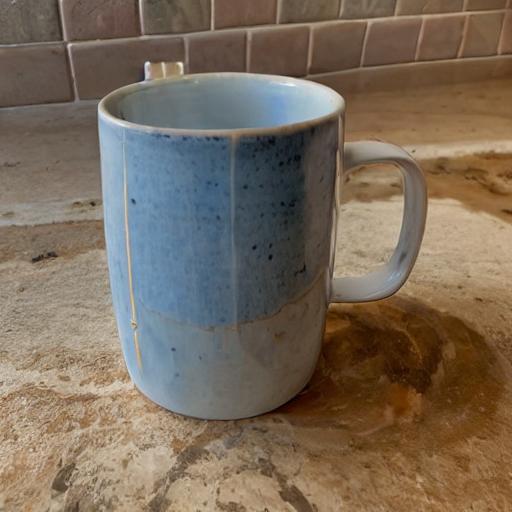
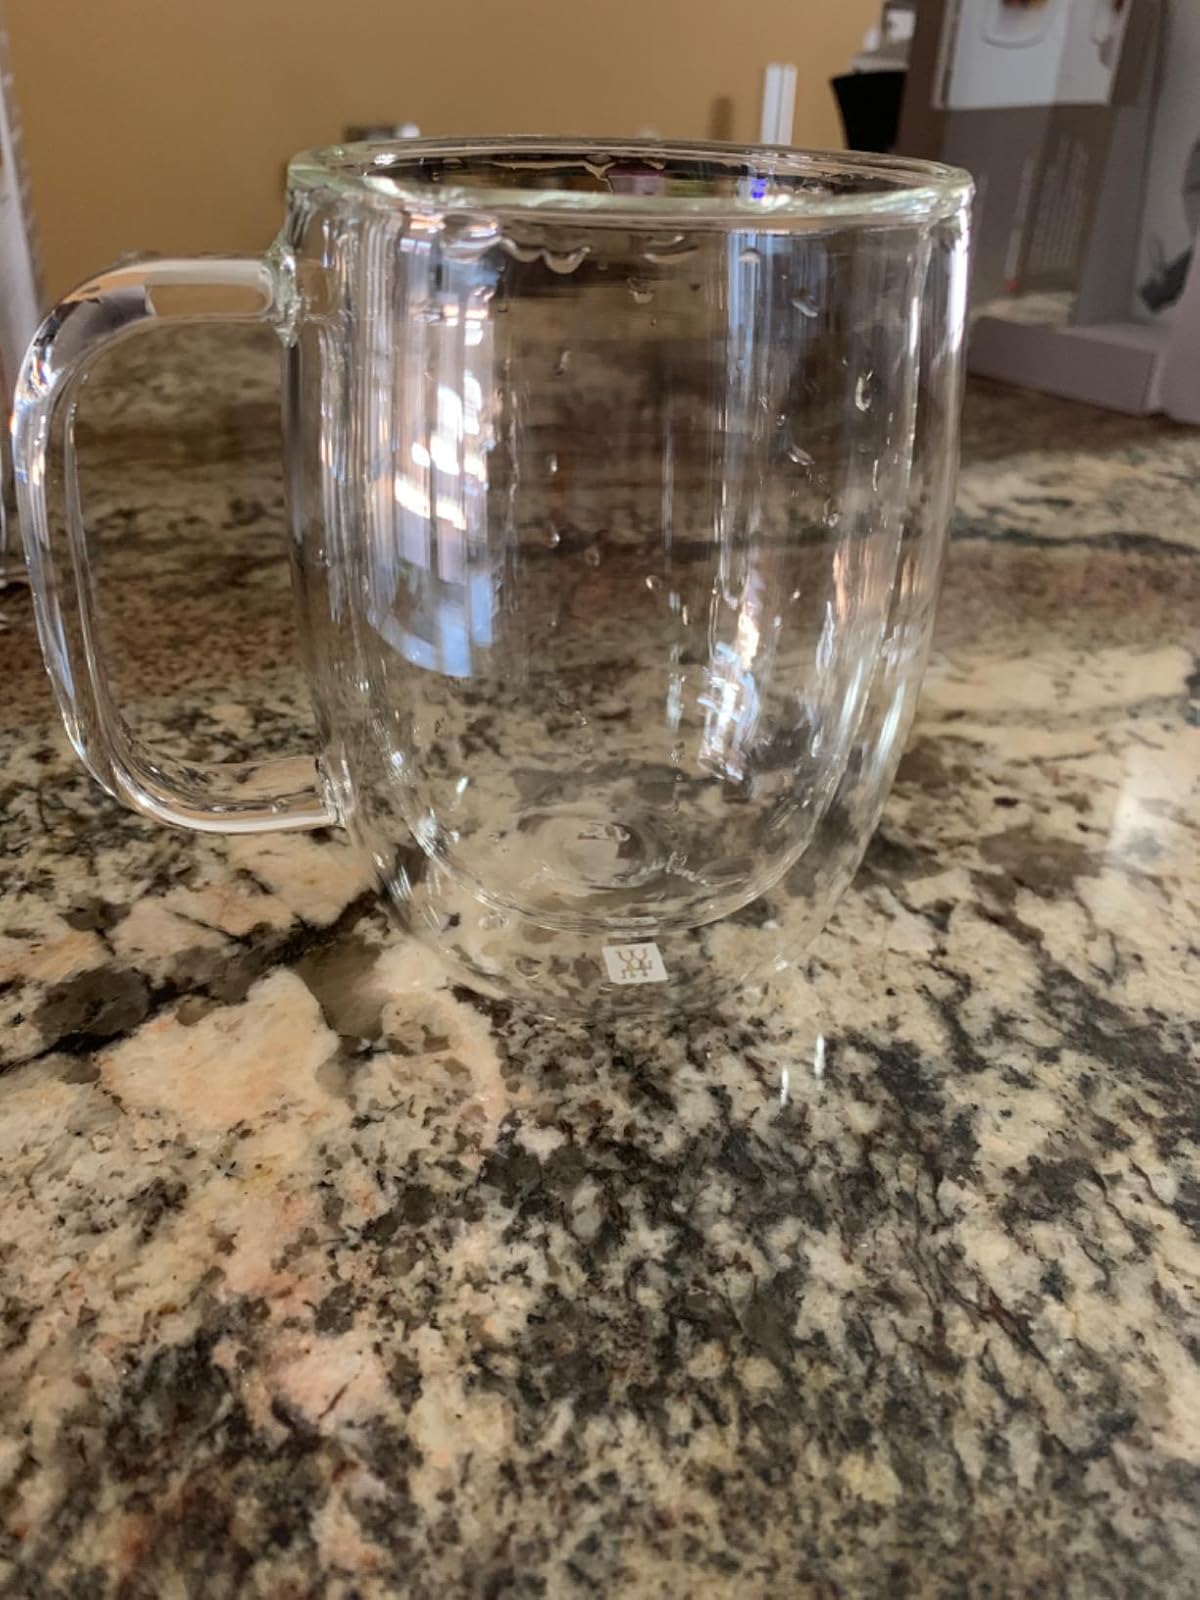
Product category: items_mug
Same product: no